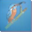
Label: bird